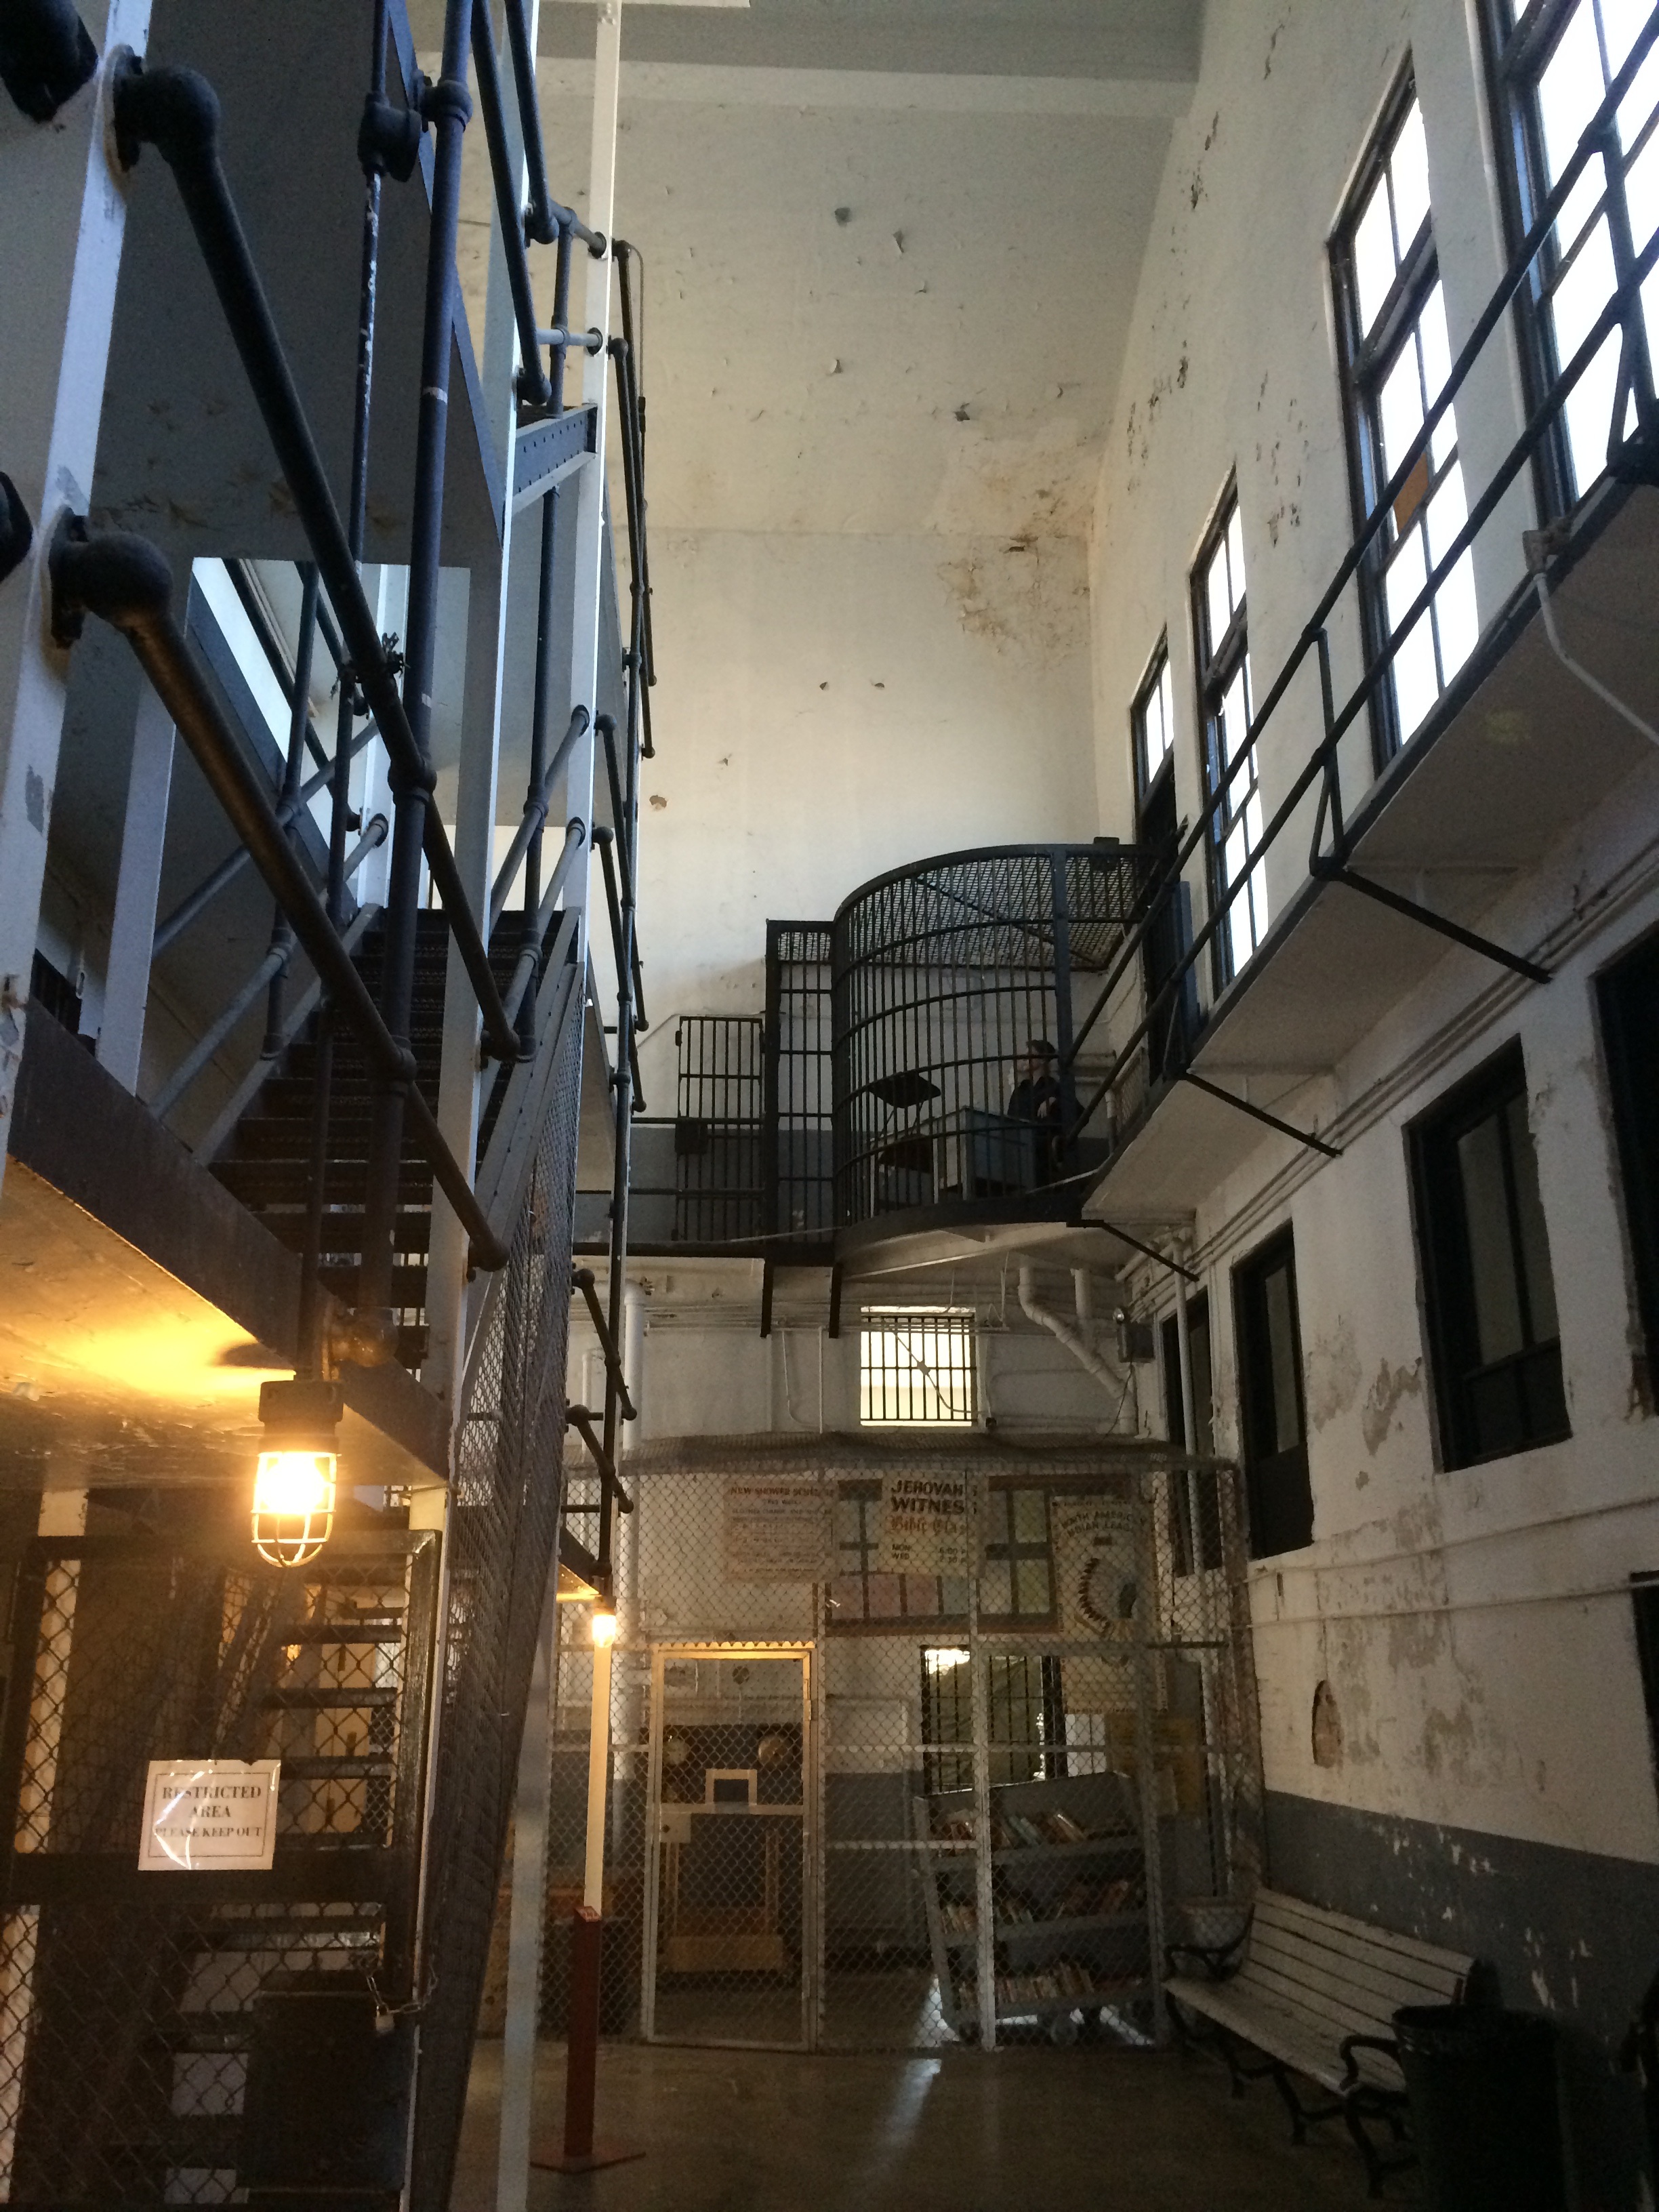
architecture, structure, building, hall, factory, lighting, security, interior design, bars, criminal, justice, prison, tourist attraction, crime, jail, cell, punishment, prisoner, daylighting, trapped, inmate, imprison, lockup, convict, cell block